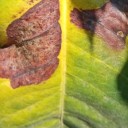
Label: Phoma